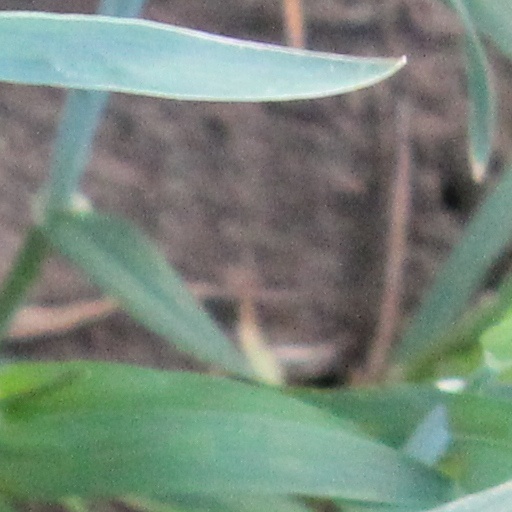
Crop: wheat